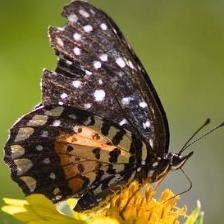
Species: CRIMSON PATCH